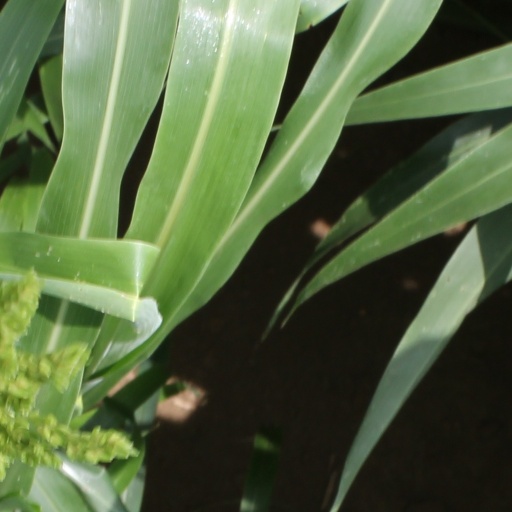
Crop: sorghum